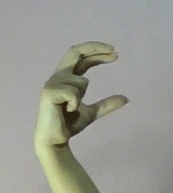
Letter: thal